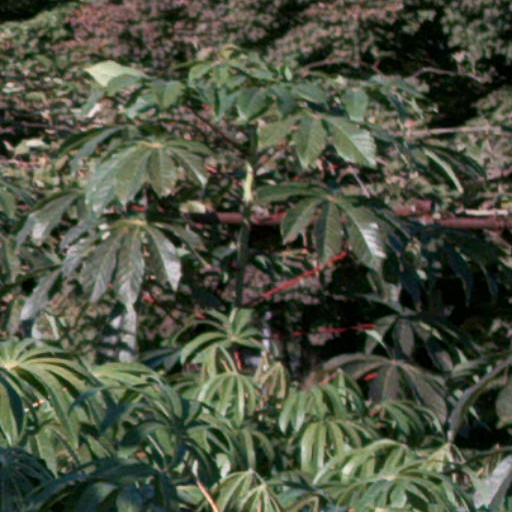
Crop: cassava